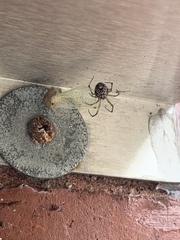
Species: Parasteatoda_tepidariorum